Meridian, Mississippi

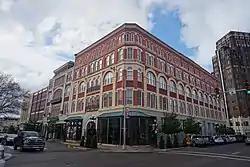
The Riley Center, renovated in 2006

The city's former Grand Opera House was built in 1889 by two half brothers, Israel Marks and Levi Rothenberg. During its operation the opera house hosted many famous artists and works, the first being a German company's rendition of Johann Strauss II's "The Gypsy Baron". After closing in the late 1920s due to the Great Depression, the opera house was abandoned for nearly 70 years. A $10 million grant in 2000 by the Riley Foundation, a local foundation chartered in 1998, sparked the building's restoration while $15 million came from a combination of city, county, and federal grants. The opera house's renovation was completed in September 2006 under the new name "Mississippi State University Riley Center for Education and Performing Arts." The Riley Center, which includes a 950-seat auditorium for live performances, a 200-seat studio theater, and of meeting space, attracts more than 60,000 visitors to downtown Meridian annually for conferences, meetings, and performances.